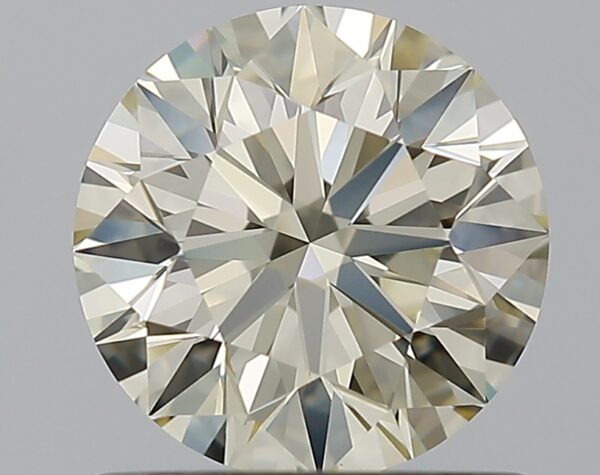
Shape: round
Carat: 1.01
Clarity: VVS2
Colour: O-P
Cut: EX
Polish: EX
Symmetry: EX
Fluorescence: M
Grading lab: GIA
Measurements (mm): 6.38 x 6.4 x 4